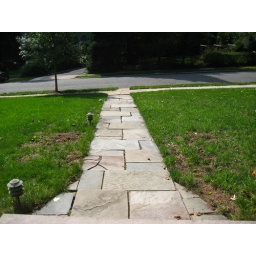
We've tried now for 1 month to grow grass in these bare spots